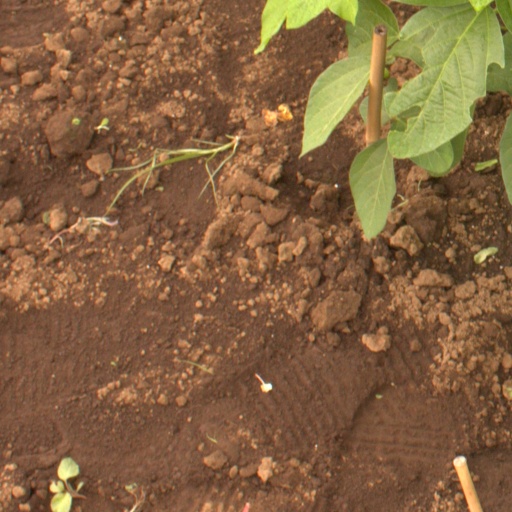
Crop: soybean